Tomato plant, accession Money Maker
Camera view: horizontal (90 deg, fisheye); turntable rotation: 30 degrees
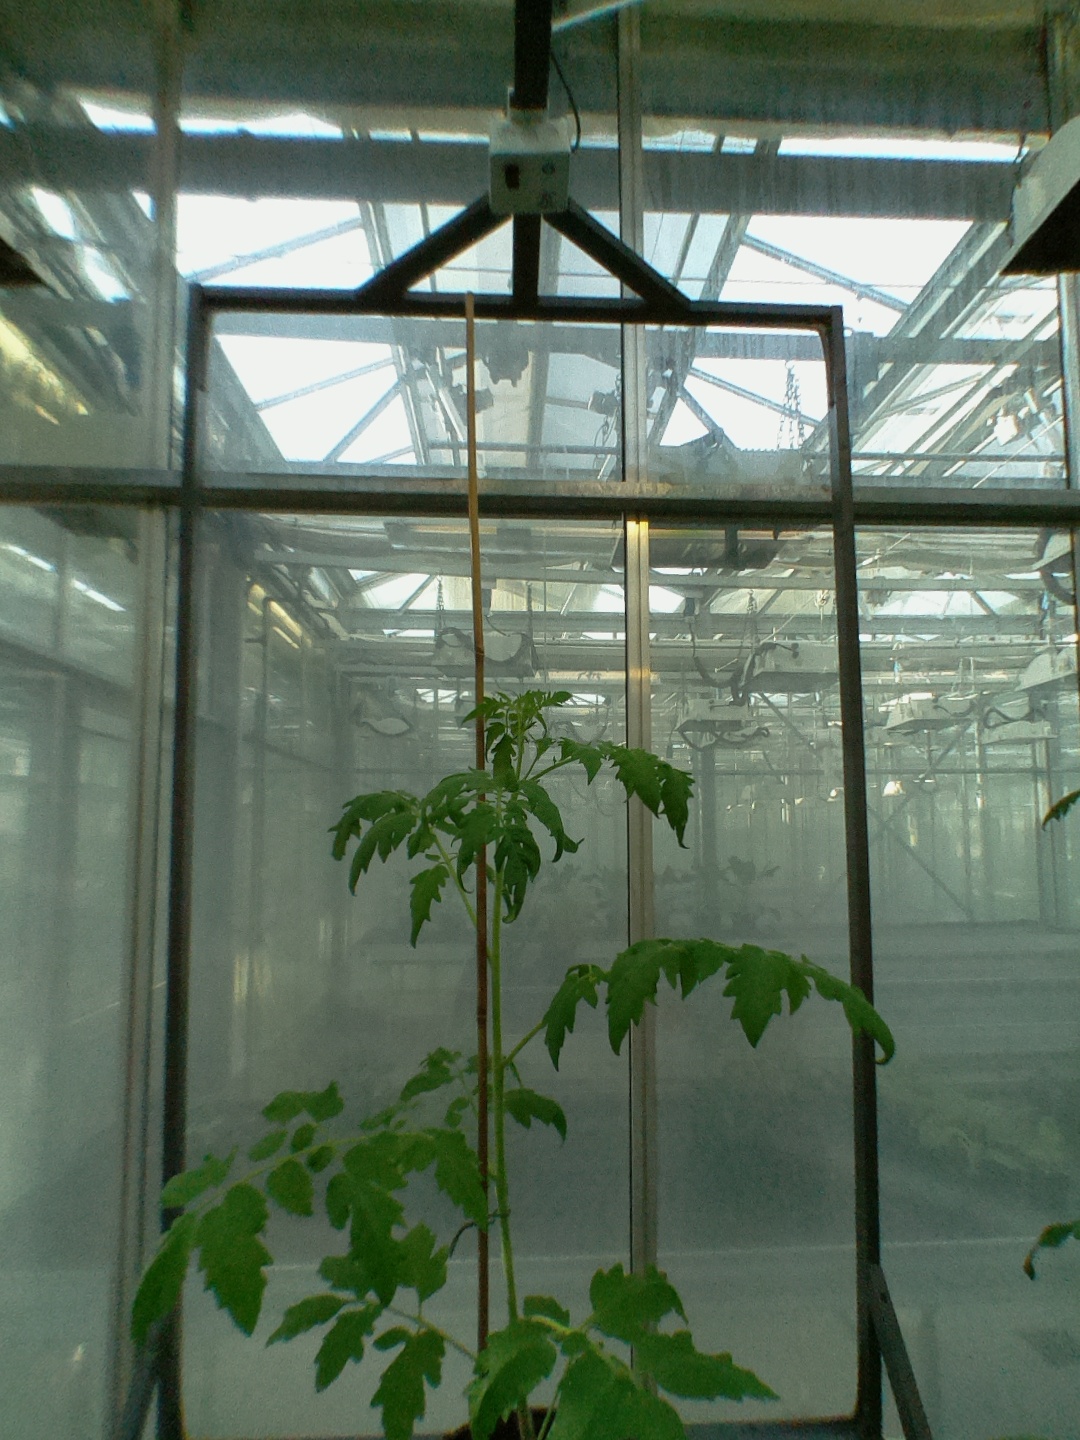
BBCH growth stage 16: 12 of true leaves visible